Sélestat

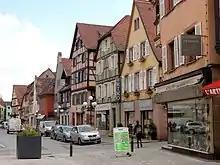
Small shops in the old town.

Sélestat is located at the very centre of Alsace, near the limit separating the Bas-Rhin and Haut-Rhin departments, which traditionally correspond to Lower and Upper Alsace, respectively. The town is located between Strasbourg and Mulhouse, the first being north and the latter south of the city. Sélestat is also located between Obernai and Colmar. On the other side of the Rhine, Freiburg im Breisgau is around distant.